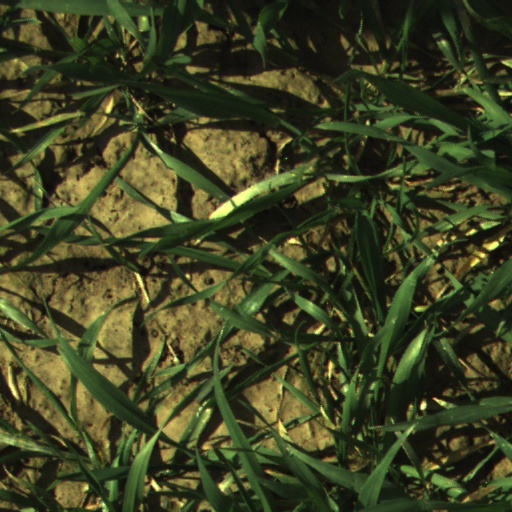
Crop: wheat